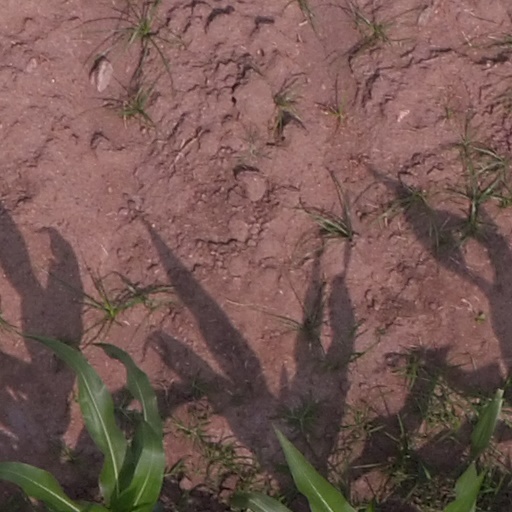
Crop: maize; corn